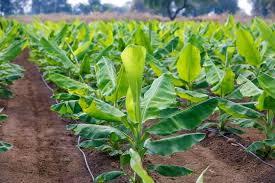
Hizi ni ndizi aina mbali mbali ambaye imeweza kupandwa kwa mlima ambayo ni kubwa sana. Mara nyingi kuna wakulima ambao wanatumia ili waweze kupanda, ili waweze kuvuna pia kukula na  baada ya hayo, wapate pesa ya kutumia baada ya kuuza na pia kupata chakula.